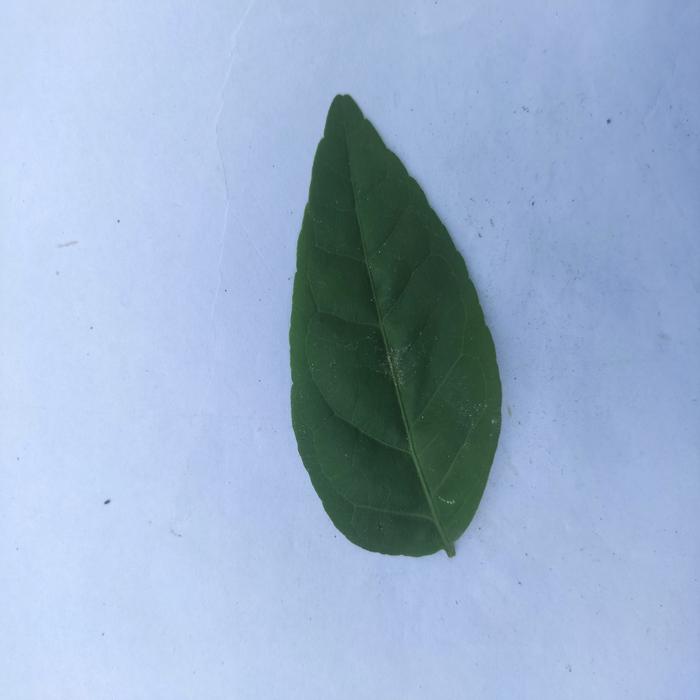
Crop: Aegle Marmelos
Leaf condition: Healthy_Leaf